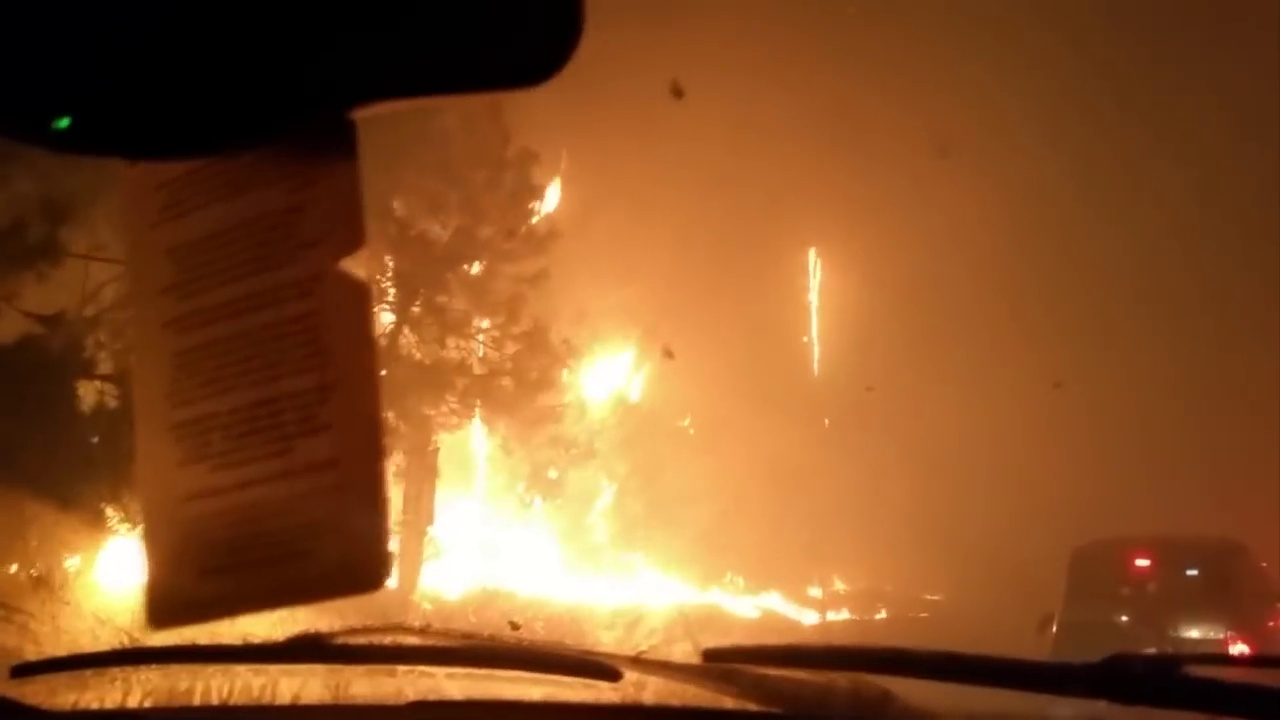
Fire: yes
Smoke: no